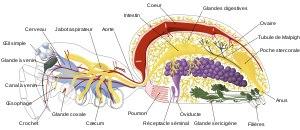
L'évolution du système nerveux débute avec l'apparition des premiers systèmes nerveux chez les animaux. Les neurones, des cellules spécialisés dans la signalisation électrique, apparaissent chez les animaux multicellulaires, en conservant le mécanisme des potentiels d'action déjà présents chez des cellules unicellulaires mobiles et des colonies d'eucaryotes. On retrouve dans le règne animal des réseaux neuronaux diffus simples comme chez les cnidaires évolués, des cordons nerveux chez les animaux bilatéraux – dont des cordons nerveux ventraux chez les invertébrés et des cordons nerveux dorsaux provenant de la notochorde chez les chordés. Pour finir, la bilatéralisation a conduit à l'apparition du cerveau, par un processus complexe appelé céphalisation.
L’anatomie des araignées décrit la morphologie des structures externes et internes chez les Araneae et les principales propriétés de ces structures. Cette anatomie présente de nombreux points communs avec celle des Arthropodes Chélicérates : corps divisé en deux tagmes, le prosome ou céphalothorax et l’opisthosome dont les deux premiers métamères sont modifiés en organe génital. Le prosome a une première paire d’appendices transformée en chélicères et une deuxième paire d’appendices transformée en pédipalpes.
Les araignées ou Aranéides sont des prédateurs invertébrés arthropodes. Comme tous les chélicérates, leur corps est divisé en deux tagmes, le prosome ou céphalothorax et l’opisthosome ou abdomen qui porte à l'arrière des filières. Elles sécrètent par ces appendices de la soie qui sert à produire le fil qui leur permet de se déplacer, de tisser leur toile ou des cocons emprisonnant leurs proies ou protégeant leurs œufs ou petits, voire de faire une réserve provisoire de sperme ou un dôme leur permettant de stocker de l’air sous l’eau douce. Contrairement aux insectes, elles ne disposent ni d'ailes ni d'antennes ni de pièces masticatrices dans la bouche. Elles possèdent en général six à huit yeux qui peuvent être simples ou multiples.